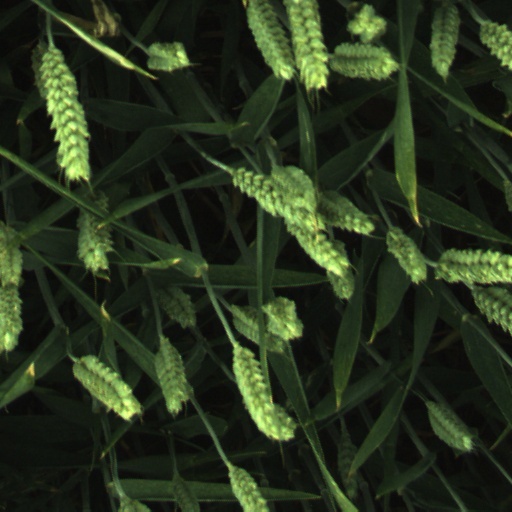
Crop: wheat